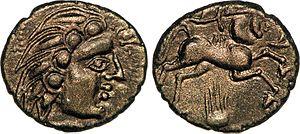
Les Pictons ou Pictaves constituent un peuple de la Gaule situé globalement sur le territoire correspondant aux départements actuels des Deux-Sèvres et de la Vienne